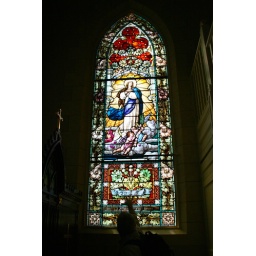
Another of the most highly regarded stained glass in a Texas church